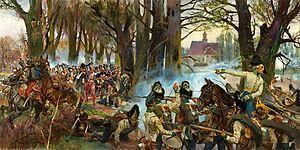
Cette page concerne l'année 1809 du calendrier grégorien.
9 avril :